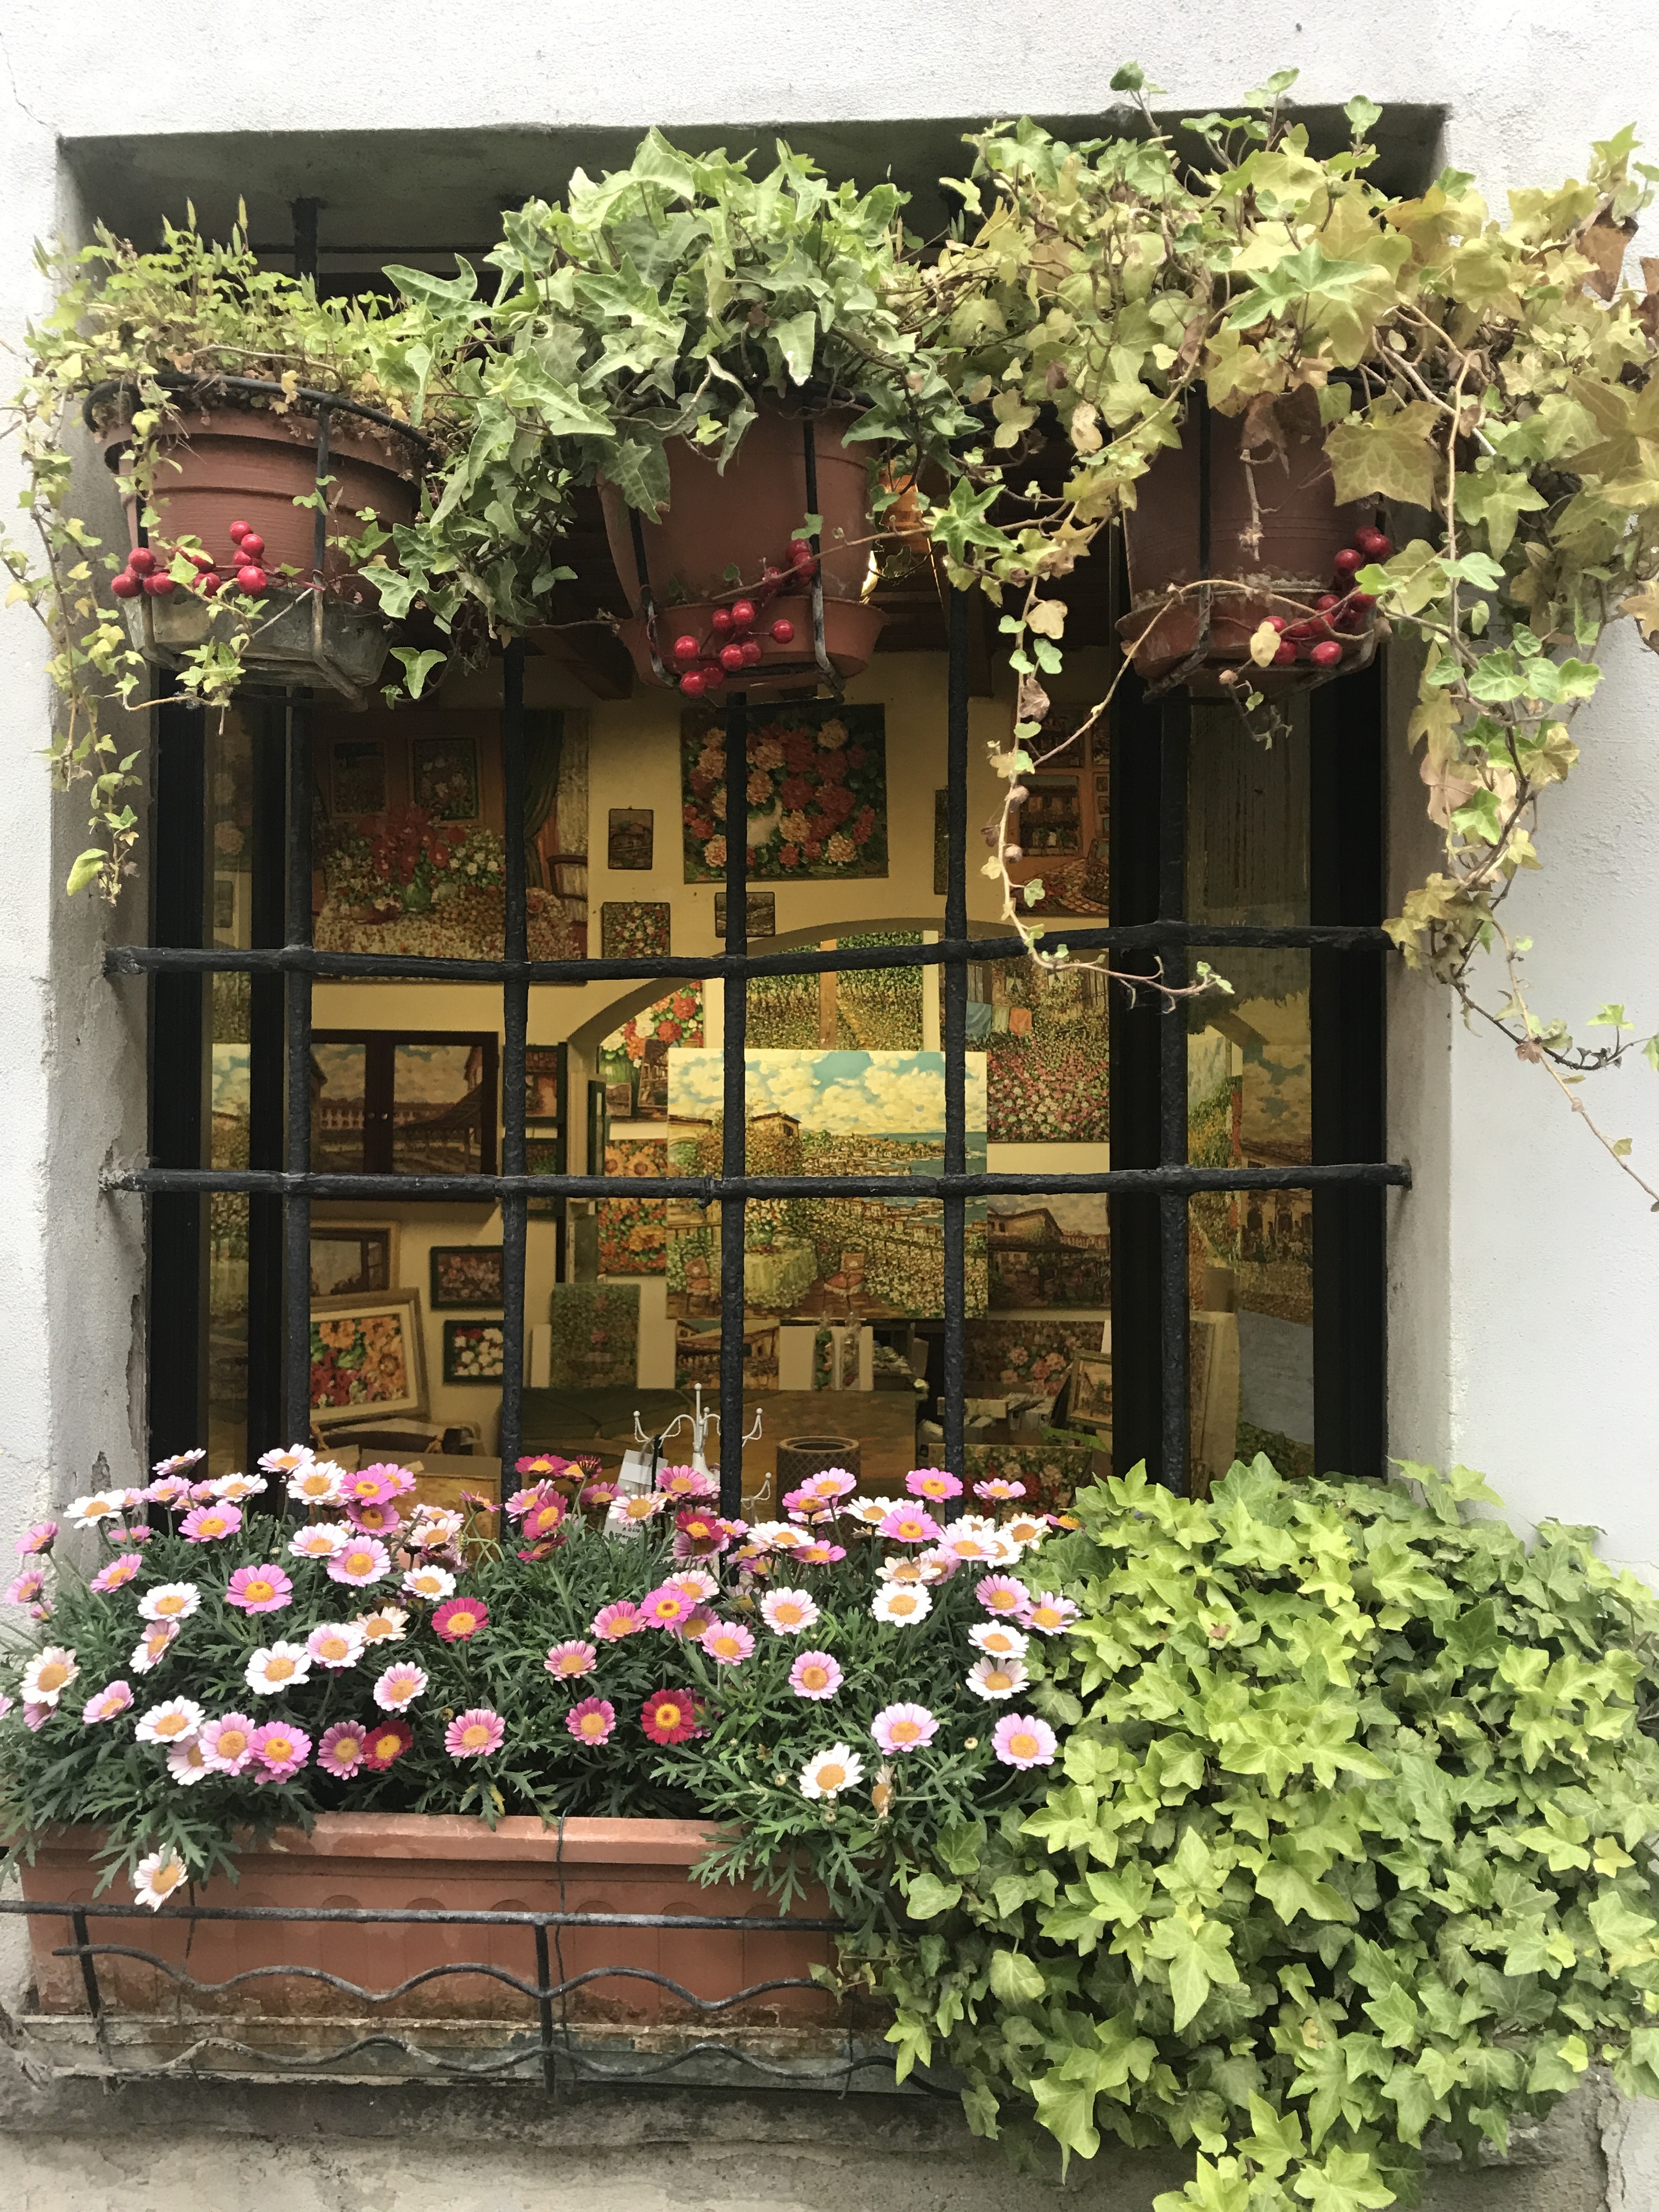
plant, flower, window, old, balcony, cottage, backyard, garden, flora, courtyard, milan, yard, floristry, floral design, outdoor structure, flower arranging, navigli